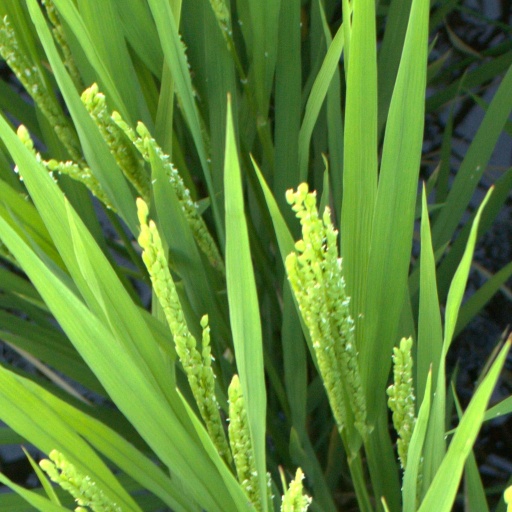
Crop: rice